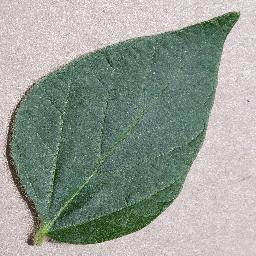
Label: Soybean___healthy